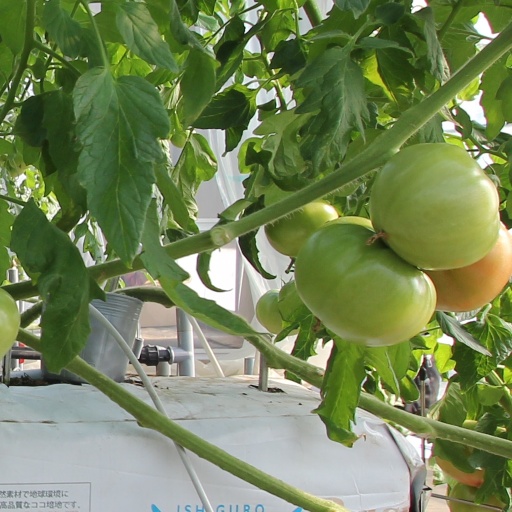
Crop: tomato